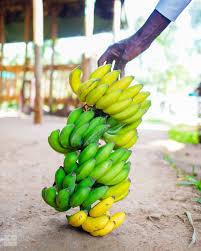
Mgomba wa ndizi umeshikiliwa na mwanamme. Mgomba huu una ndizi za aina tofautitofauti. Kunazo zilizoiva zenye rangi ya manjano na kunazo zilizo mbichi zenye  rangi ya kijani kibichi.